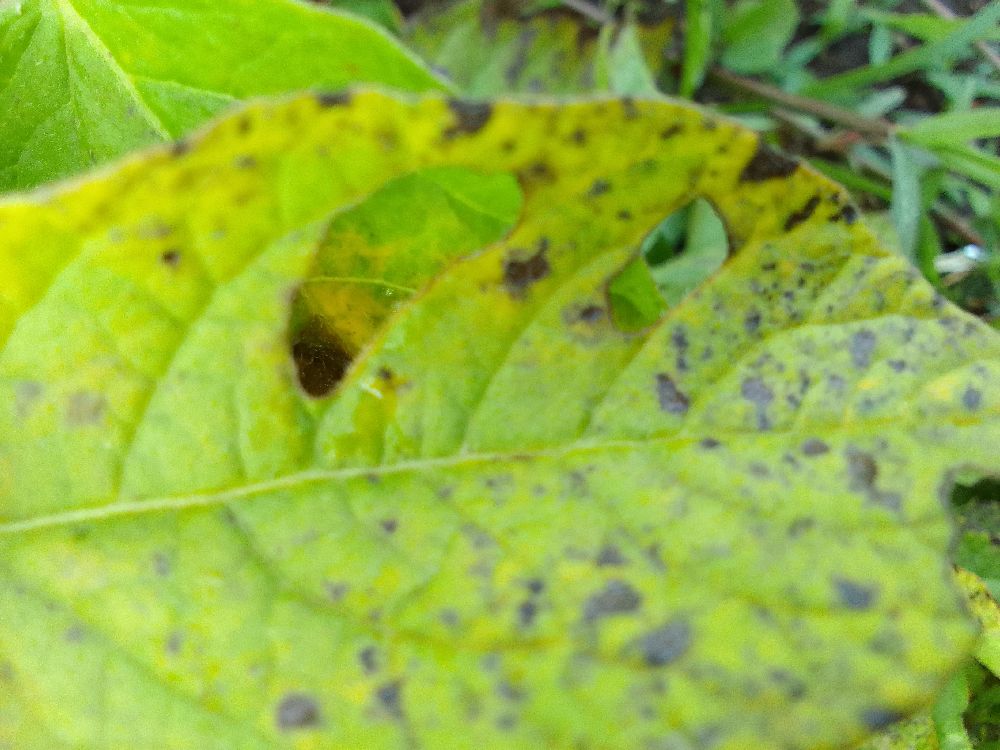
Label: Healthy